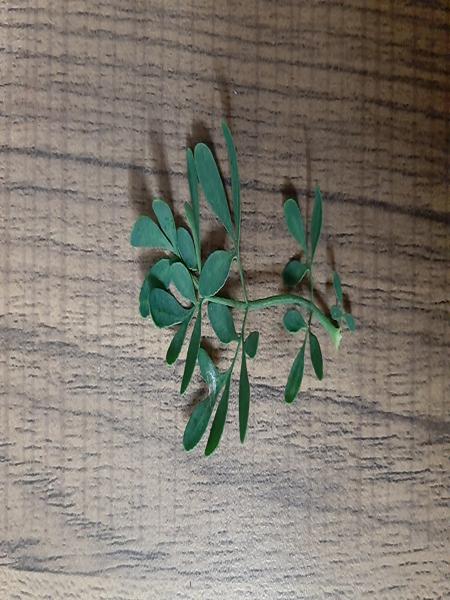
Plant: Common rue(naagdalli)